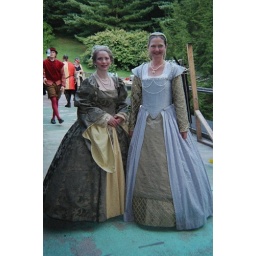
photo by Rhonda Parker. (check out Jason and his water bottle in the background)